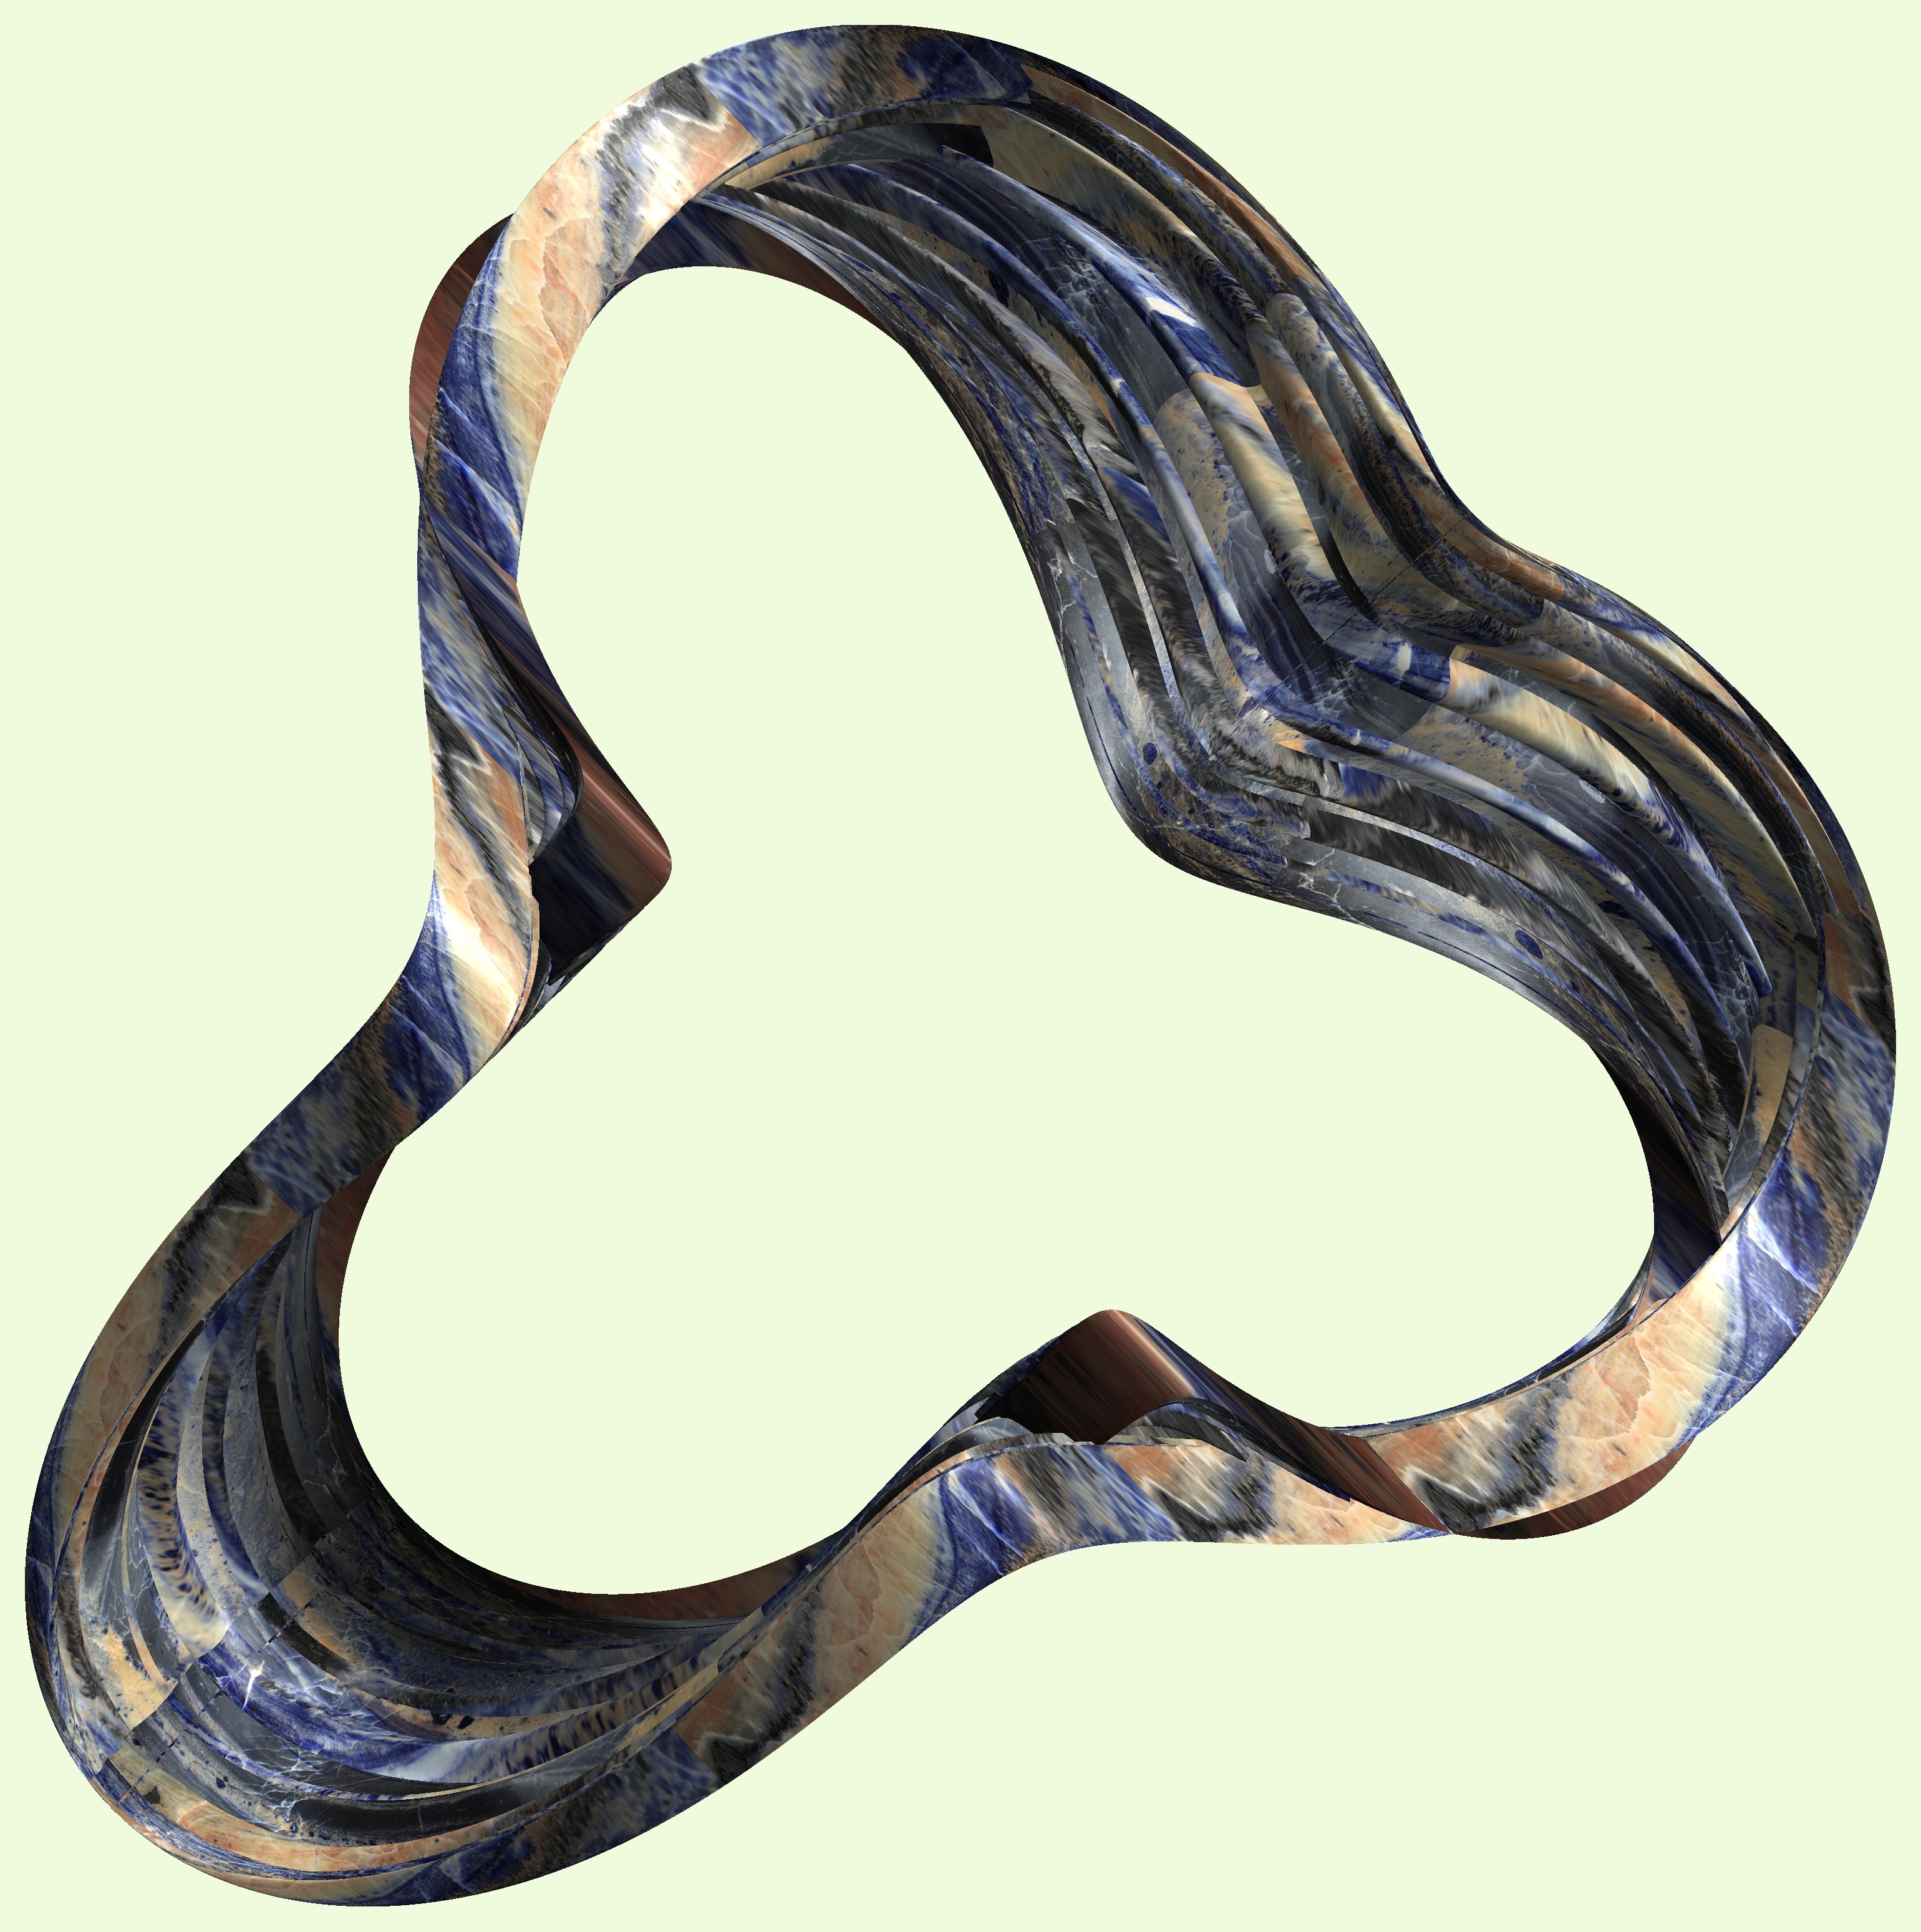
structure, texture, horn, pattern, rein, ear, arm, figure, design, 3d, graphic, torus, mathematica, cg, parametricplot3d, code, program, algorithm, abstruct, mapping, serpent